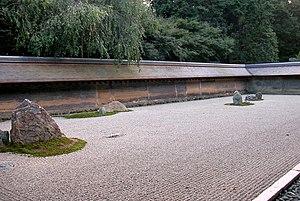
Le jardin japonais est issu de la tradition antique japonaise. Il se trouve aussi bien dans les demeures privées que dans les parcs des villes comme dans les lieux historiques : temples bouddhistes, tombeaux shintoïstes, châteaux.